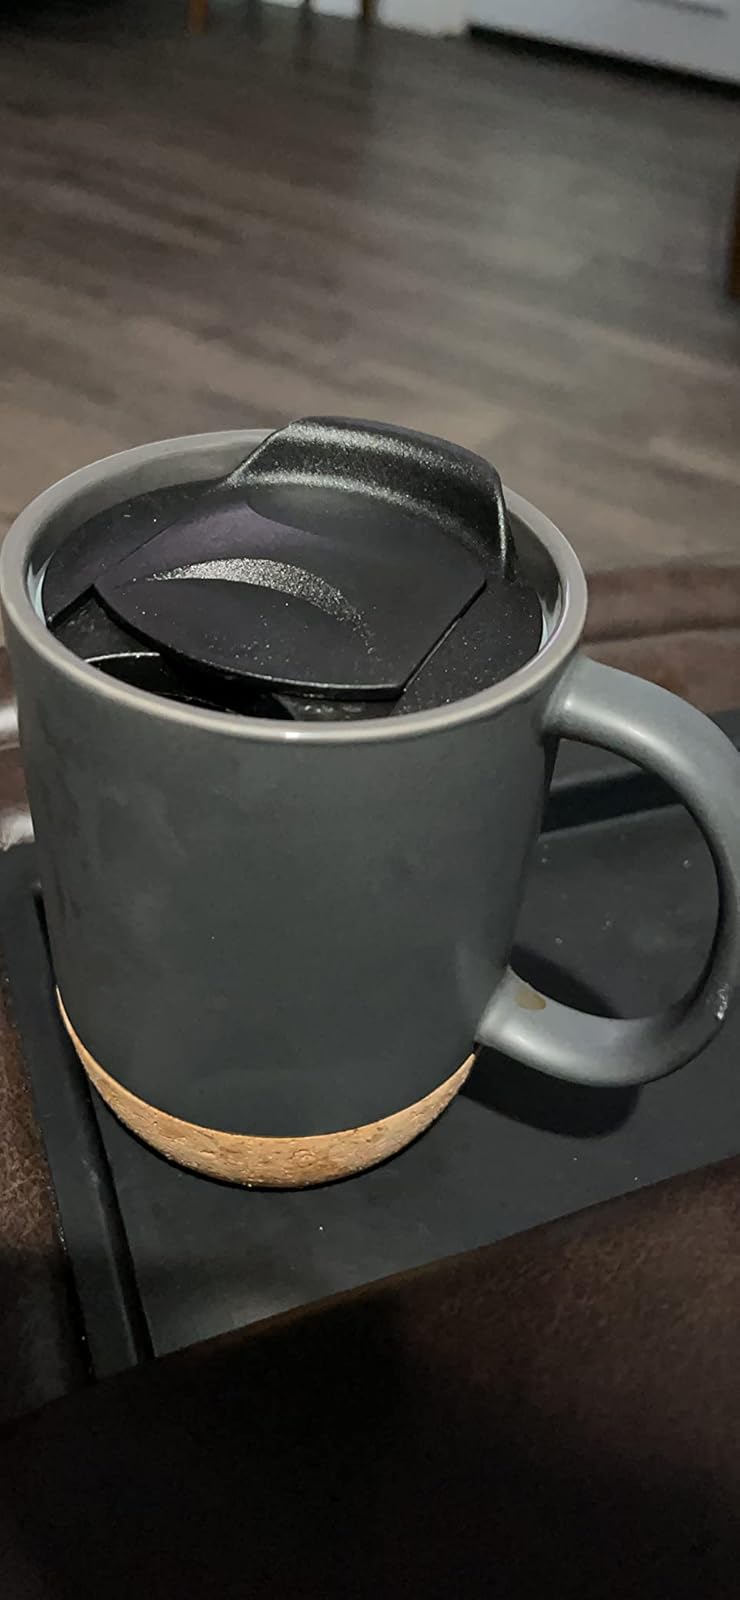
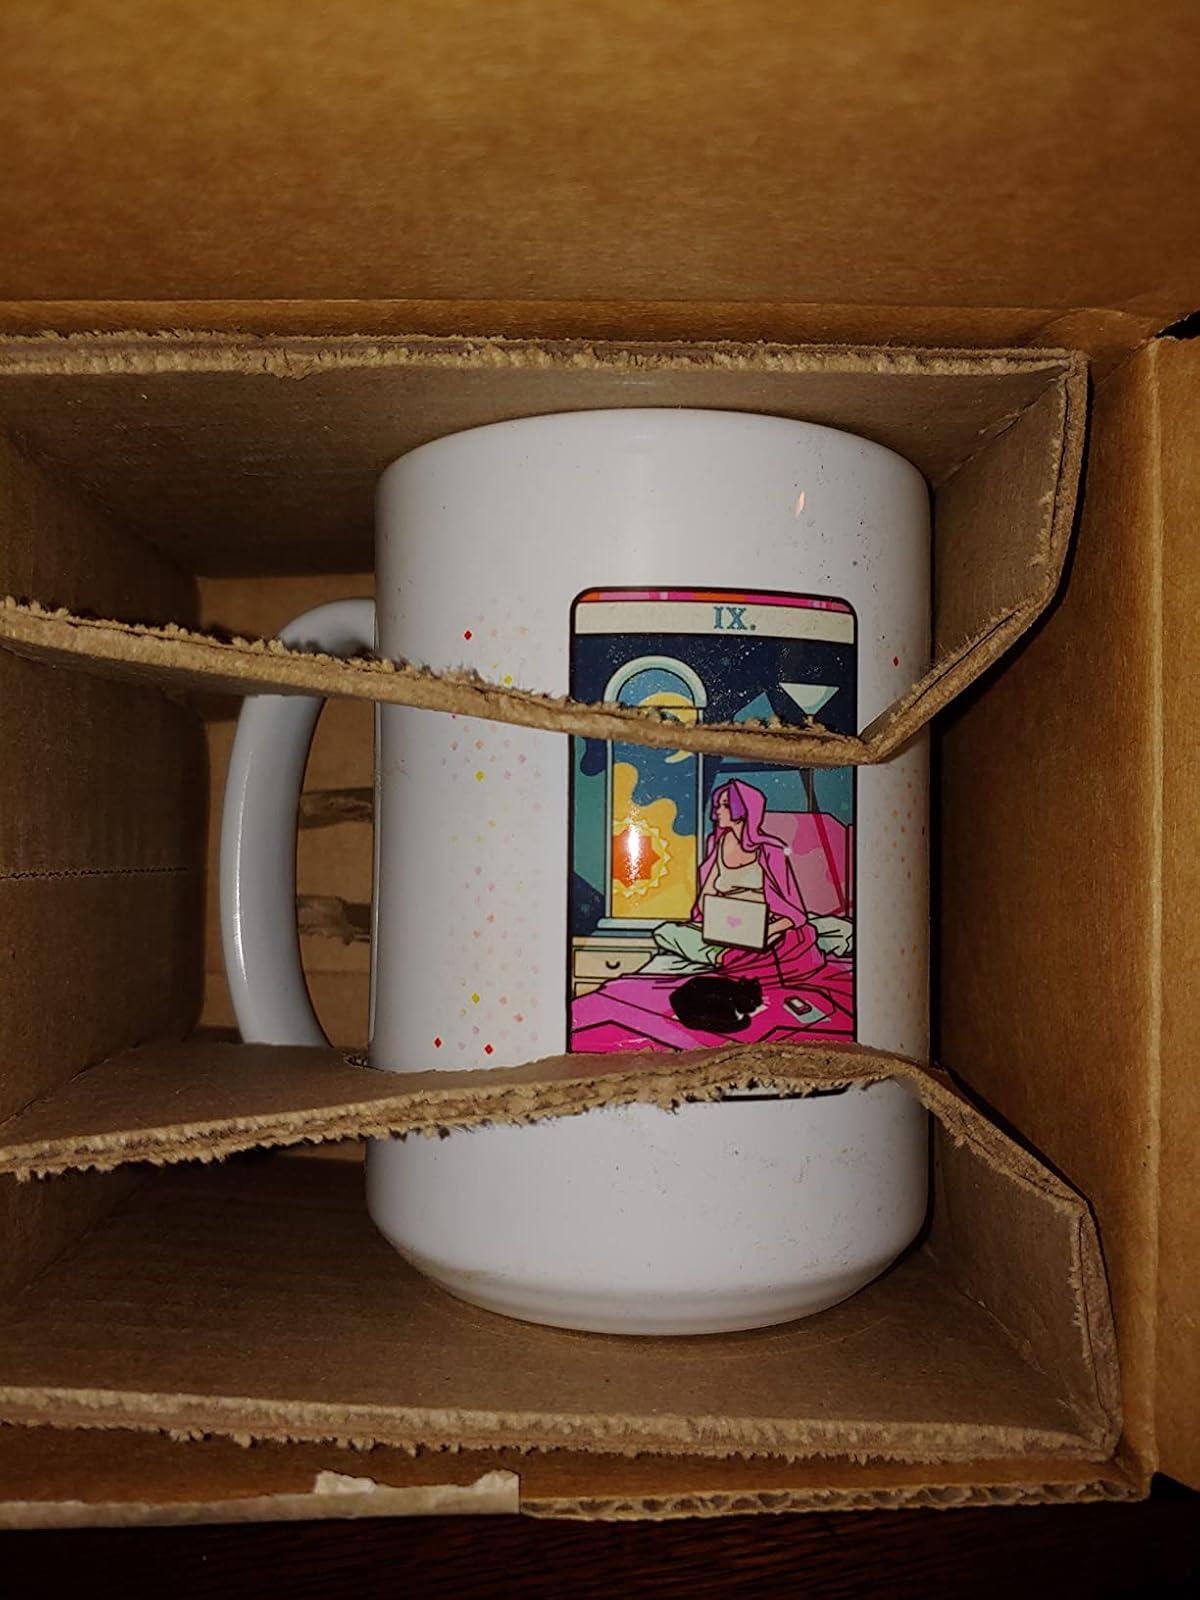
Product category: items_mug
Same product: no